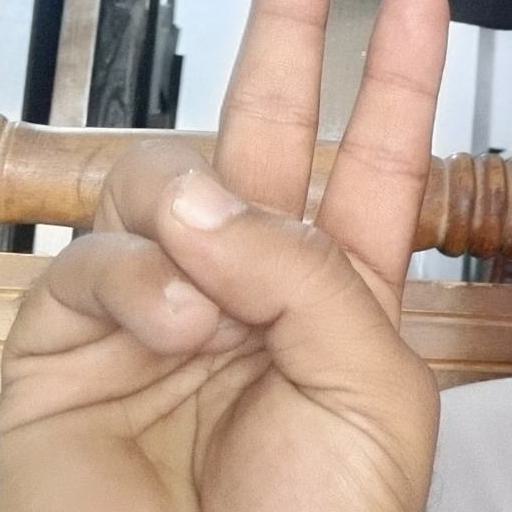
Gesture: peace